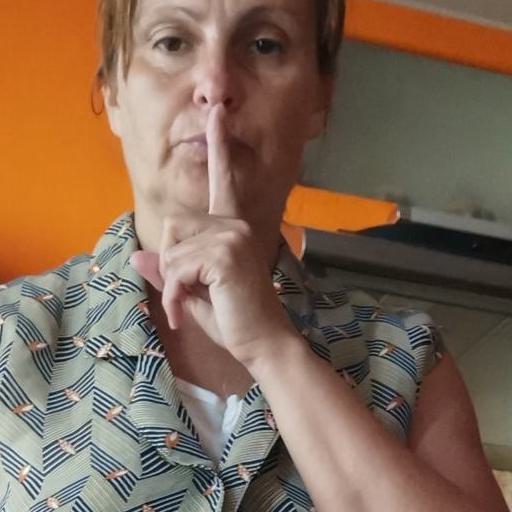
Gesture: mute